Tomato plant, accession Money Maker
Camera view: tilt-top (135 deg); turntable rotation: 240 degrees
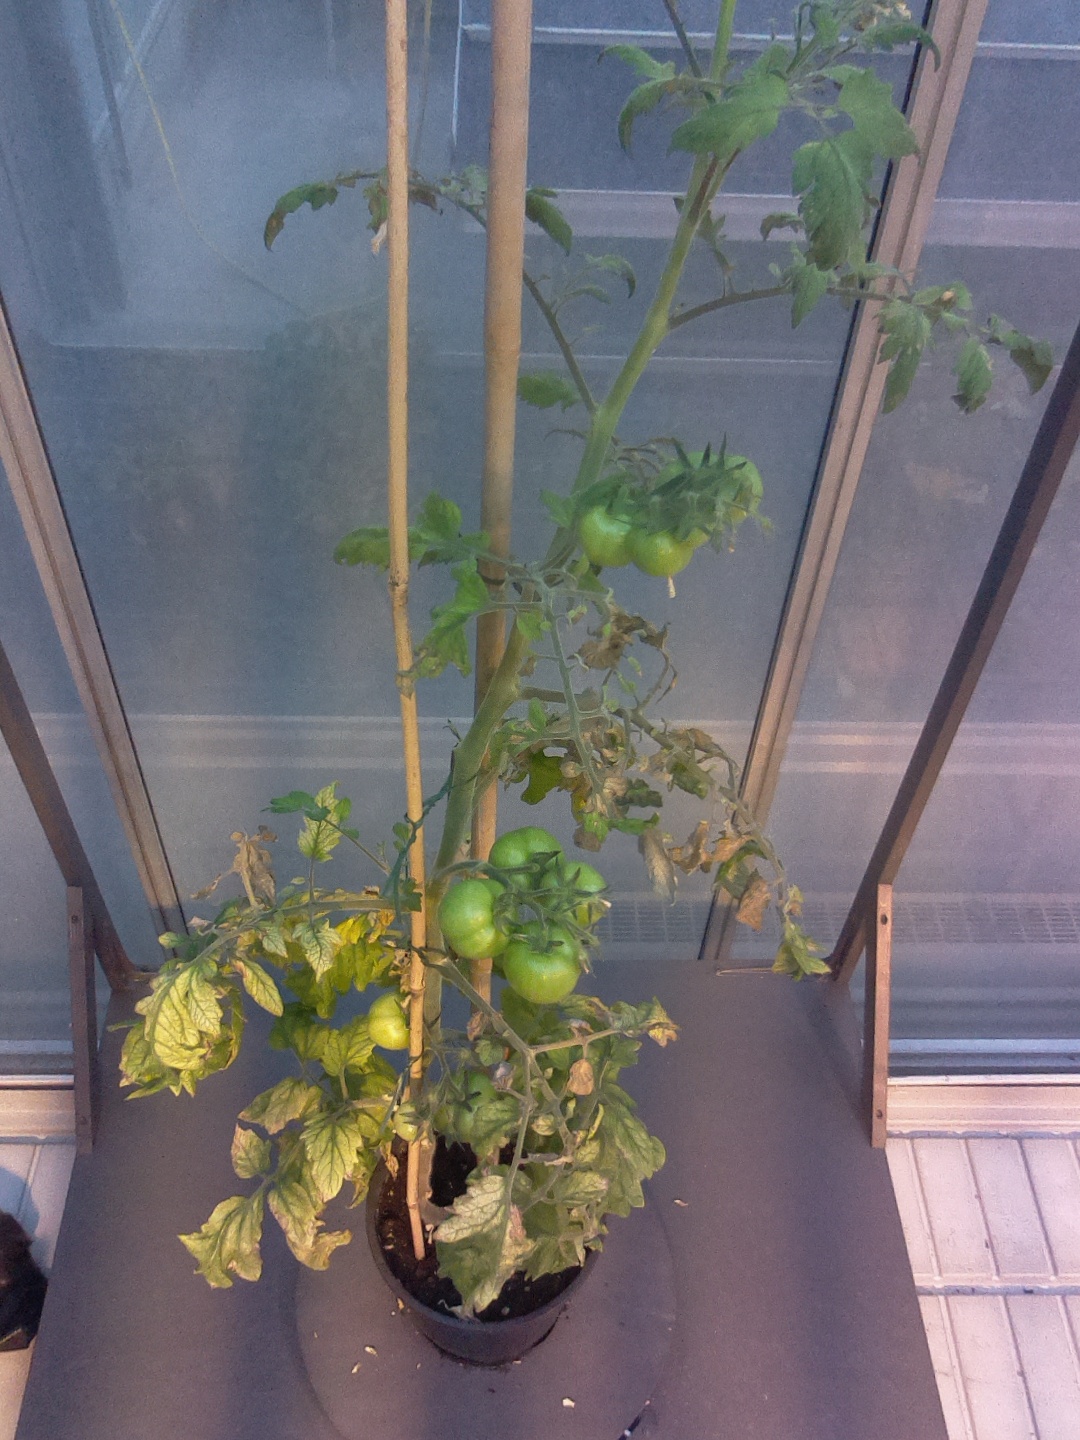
BBCH growth stage 75: 50%-60% of final fruit size